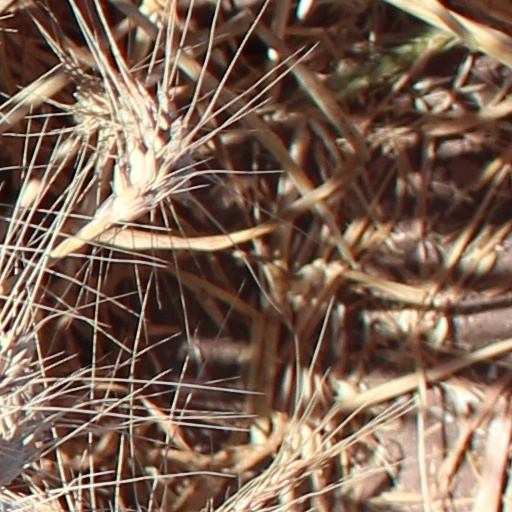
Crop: wheat